Sainte-Barbe Library

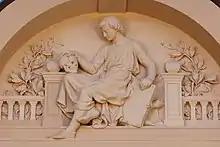
Bas-relief of Charles Gauthier in the drawing room

Open from 10am to 8pm from Monday to Saturday, the library serves undergraduates and students of Masters courses at public universities in Paris and the Ile de France,